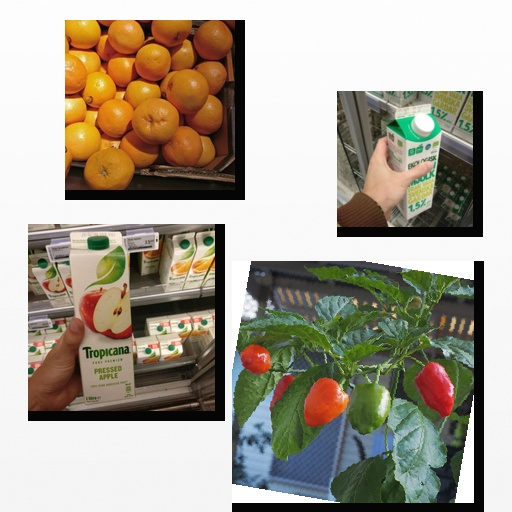
Food items: red_grapefruit, milk, apple_juice, chili_pepper